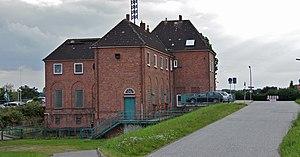
Hambourg (Ochsenwerder), Allemagne: Pompe et pertuis (1922-24)